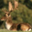
Label: deer